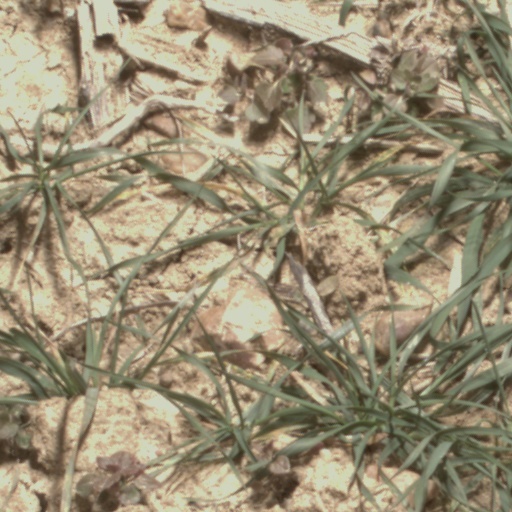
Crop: wheat